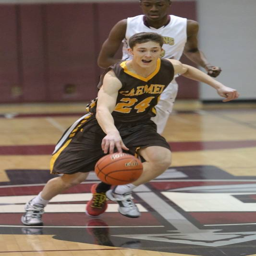
images from the boys basketball game .